Peerless Brewing Company

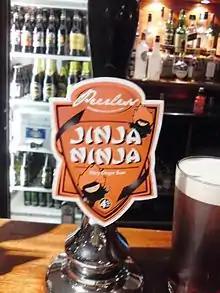
Jinja Ninja

SIBA (Society of Independent Brewers) North West Regional Beer Competition 2013